Cherbourg

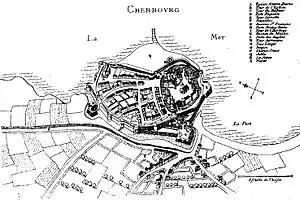
Plan of the fortress of Cherbourg by , 1657

The wartime destruction was mainly concentrated around the military port in Cherbourg but had hit 60% of Octeville. Thanks to the urgency of the port reconstruction, economic activity resumed quickly. Cherbourg, headed by former SFIO Minister , built much social housing. The postwar boom led to the modernisation of the economy and a greater role for female employment. Under the leadership of General de Gaulle, Cherbourg became the hub of nuclear ballistic missile submarine construction from 1964, including the first, "Le Redoutable", which was launched in 1967. Félix Amiot's shipyard Constructions Mécaniques de Normandie, specialised in military armaments, became famous during the Christmas of 1969 in an episode of the Cherbourg Project.